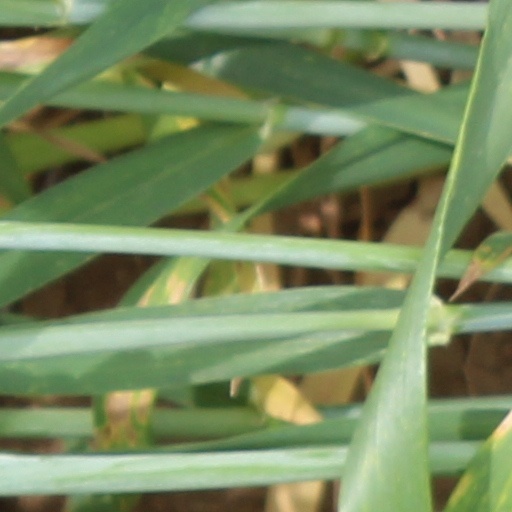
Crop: wheat